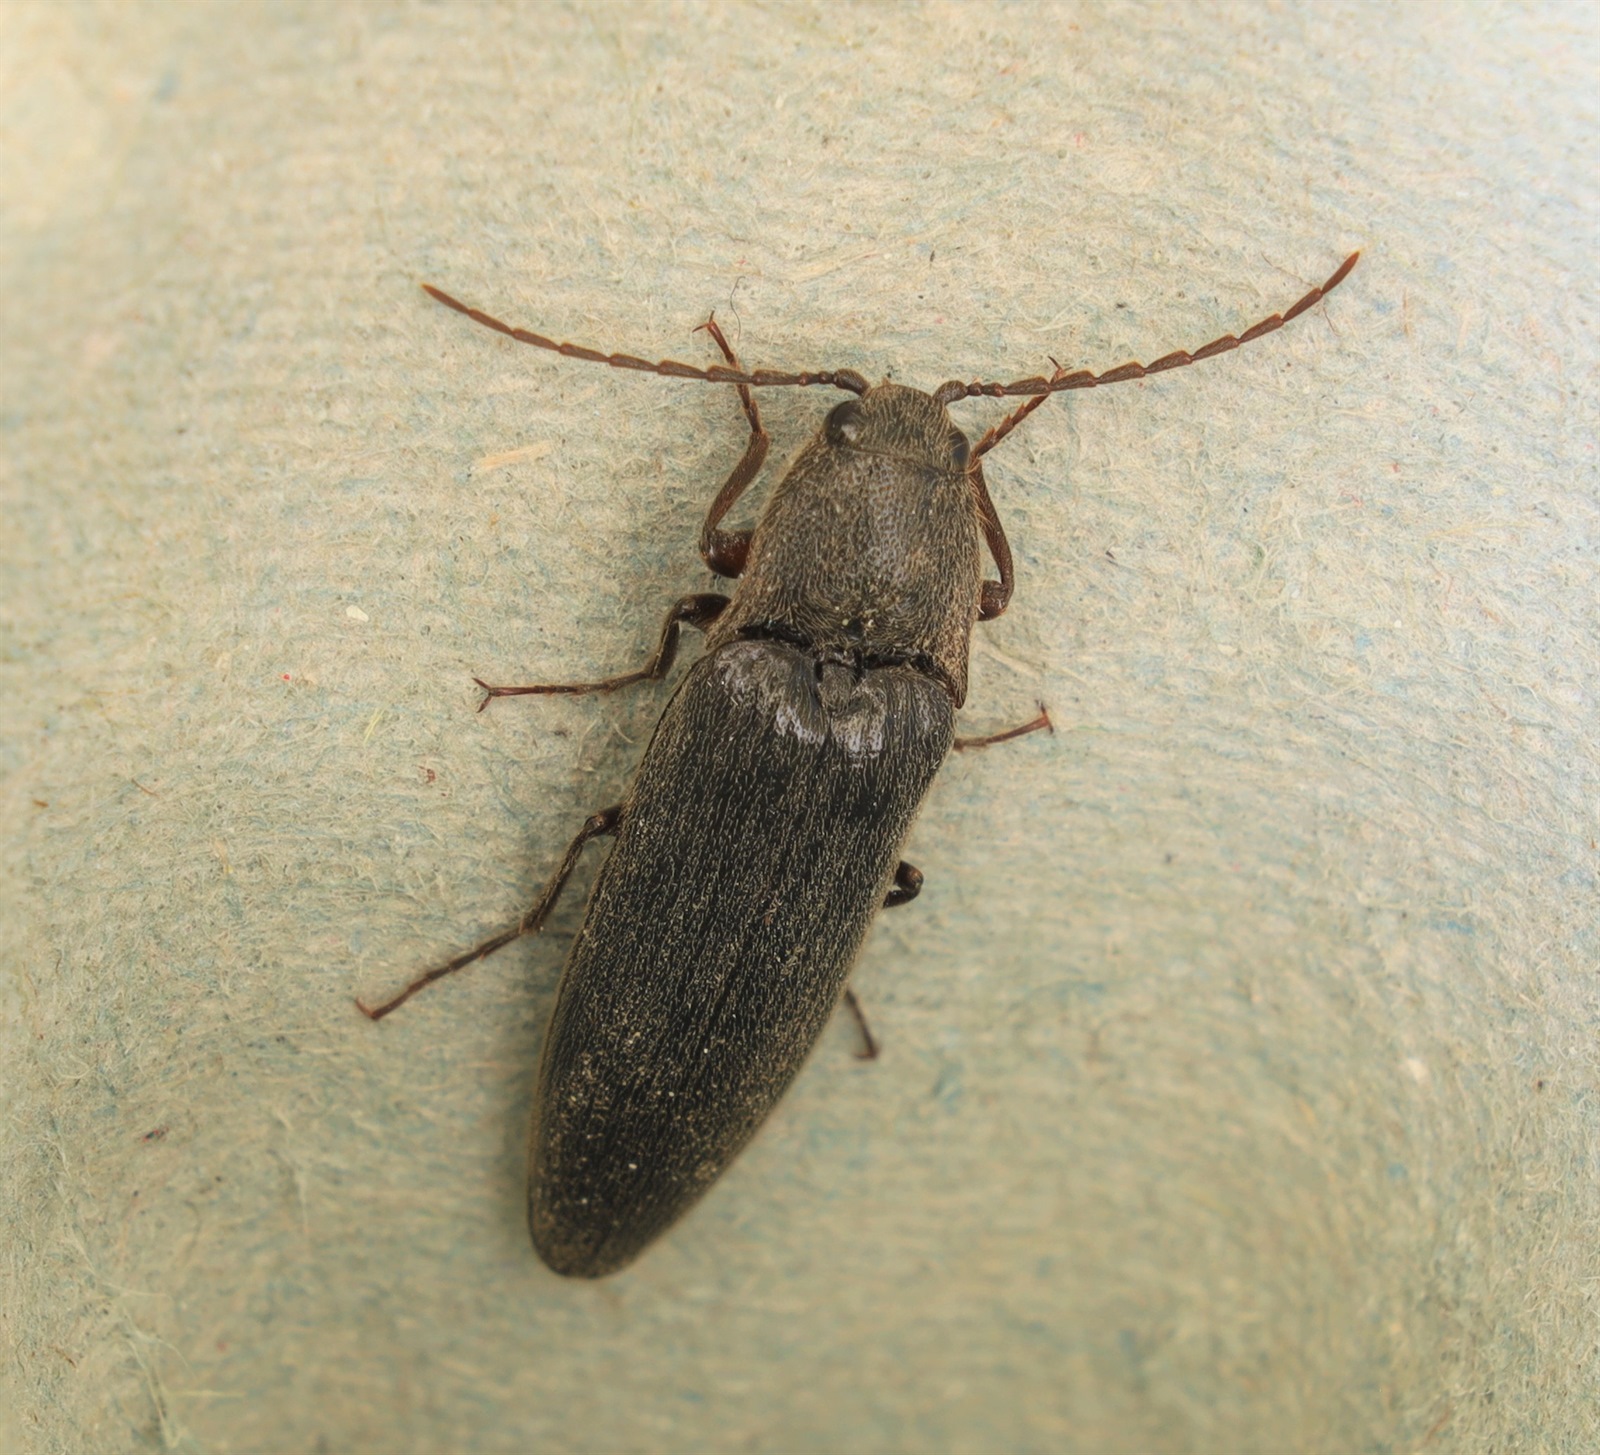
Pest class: clickbeetles_wireworms